Drop Dead Festival

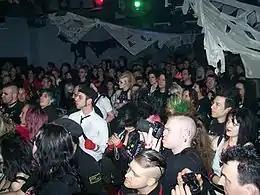
Crowd

The first Drop Dead Festival was held in August 2003, after the success of a series of smaller events put on by NY Decay Productions at the Pyramid in New York City. The festival was originally held at the famous CBGB punk rock club, but subsequent Drop Dead Festivals moved to the much larger Knitting Factory, also in lower Manhattan. Although the main event moved to larger locations, CBGB traditionally held pre-parties and after-parties for the festival until the club closed. In 2005, the Drop Dead Festival grew to four days, during Halloween week. Over 5,000 people attended this event, featuring headliner Nina Hagen.